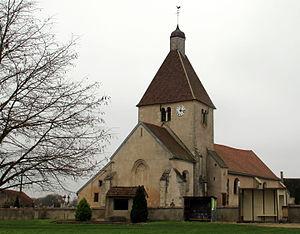
Eglise de Pourlans (Saône-et-Loire)
Pourlans est une commune française située dans le département de Saône-et-Loire en région Bourgogne-Franche-Comté.